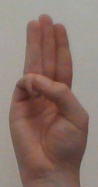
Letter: thaa